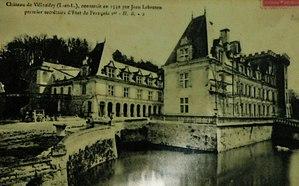
Le château de Villandry est un ensemble entremêlant intimement architecture et jardins, situé à 15 km à l'ouest de Tours, dans le département français d'Indre-et-Loire, en région Centre-Val de Loire.